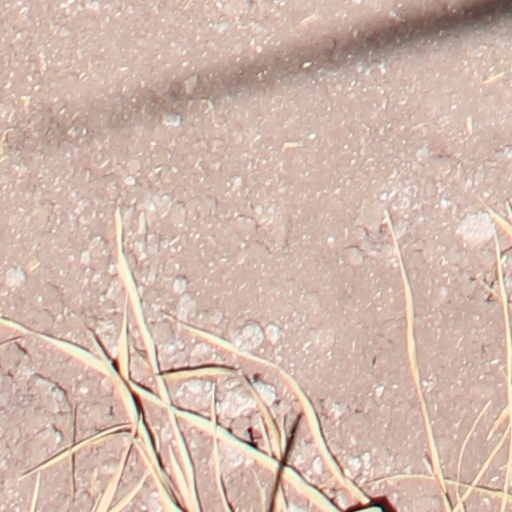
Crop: wheat